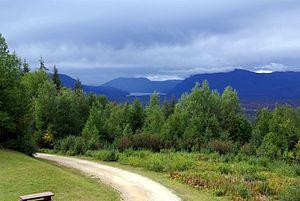
Le parc provincial Wells Gray est un grand environnement sauvage situé en Colombie-Britannique, dans le centre du Cariboo.